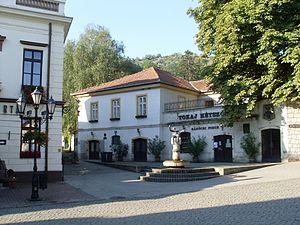
Place dans le centre ville de Tokaj (Hongrie)